Argyrosaurus

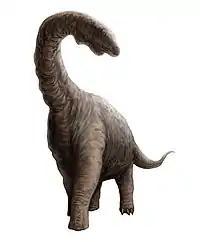
Hypothetical life restoration

The type species, "Argyrosaurus superbus", was formally described by Richard Lydekker in 1893.